Denton Schoolhouse

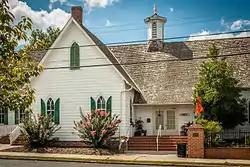

The Denton Schoolhouse is a historic school located at Denton, Caroline County, Maryland, United States. It is a small building with a Latin cross plan and several features of the Gothic Revival style, built about 1883. On the roof ridge is an octagonal cupola with a belfry of alternating louvered and plain drop-arched panels, with a cut wooden spire on top.